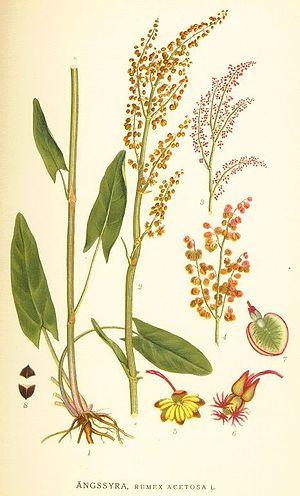
Cette liste de Tracheophyta de Bosnie-Herzégovine, ainsi que d’espèces introduites est un aperçu incomplet d’espèces de mousses, de fougères, de gymnospermes et d’angiospermes citées dans la littérature disponible en langues bosniaque, croate, serbe et serbo-croate. Cet aperçu n’inclue pas des espèces cultivées ni celles occasionnellement introduites.